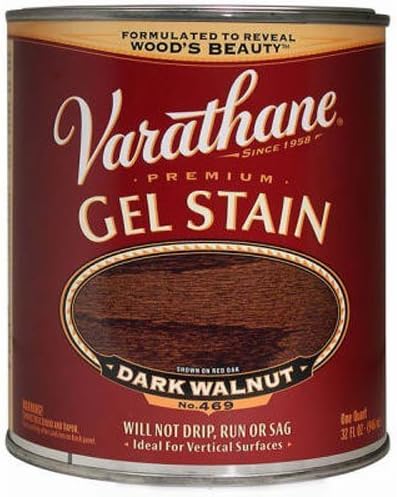
Varathane 224493H Premium Gel Stain, Quart, Dark Walnut
Category: Tools & Home Improvement
Product Description Varathane Premium Gel Stain is your solution for staining vertical surfaces without the mess of drips, runs or other common application issues. With a thicker formula than traditional stains, this gel stain develops rich colors and enhances wood grain for a beautiful patina and outstanding coverage. To protect your projects, topcoat with Varathane Premium Interior or Outdoor Polyurethane after gel stain dries for minimum of 8 hours. From the Manufacturer Varathane Premium Gel Stain uses a thicker consistency to prevent dripping, running, lap marking and grain raising. Apply to vertical wood surfaces, including indoor and outdoor furniture, cabinets and doors.
Features: Designed for vertical surfaces including doors, window trim and furniture; creates a natural wood look on fiberglass and composite doors | Formulated with a thicker consistency to prevent drips and runs and provides twice the coverage of traditional oil-based stains | Dries to the touch in 1 hour and covers up to 250 sq ft | Applies evenly without causing lap marks or grain raise; not recommended for floors, decks or siding | Enhances the natural beauty of the wood grain with long-lasting, rich deep color | Provides twice the coverage of ordinary oil-based stains | Thicker consistency to prevent drips | No lap marks of grain raise | Ideal for vertical surfaces | Can be used on fiberglass and steel doors